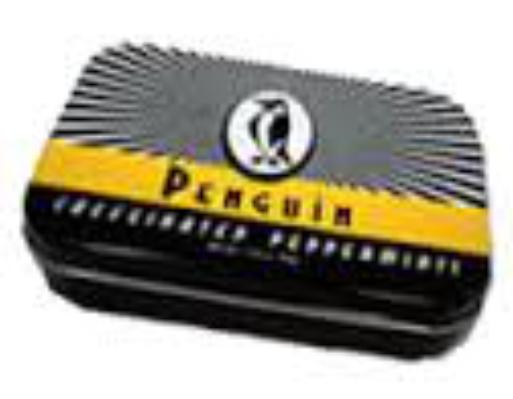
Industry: Food